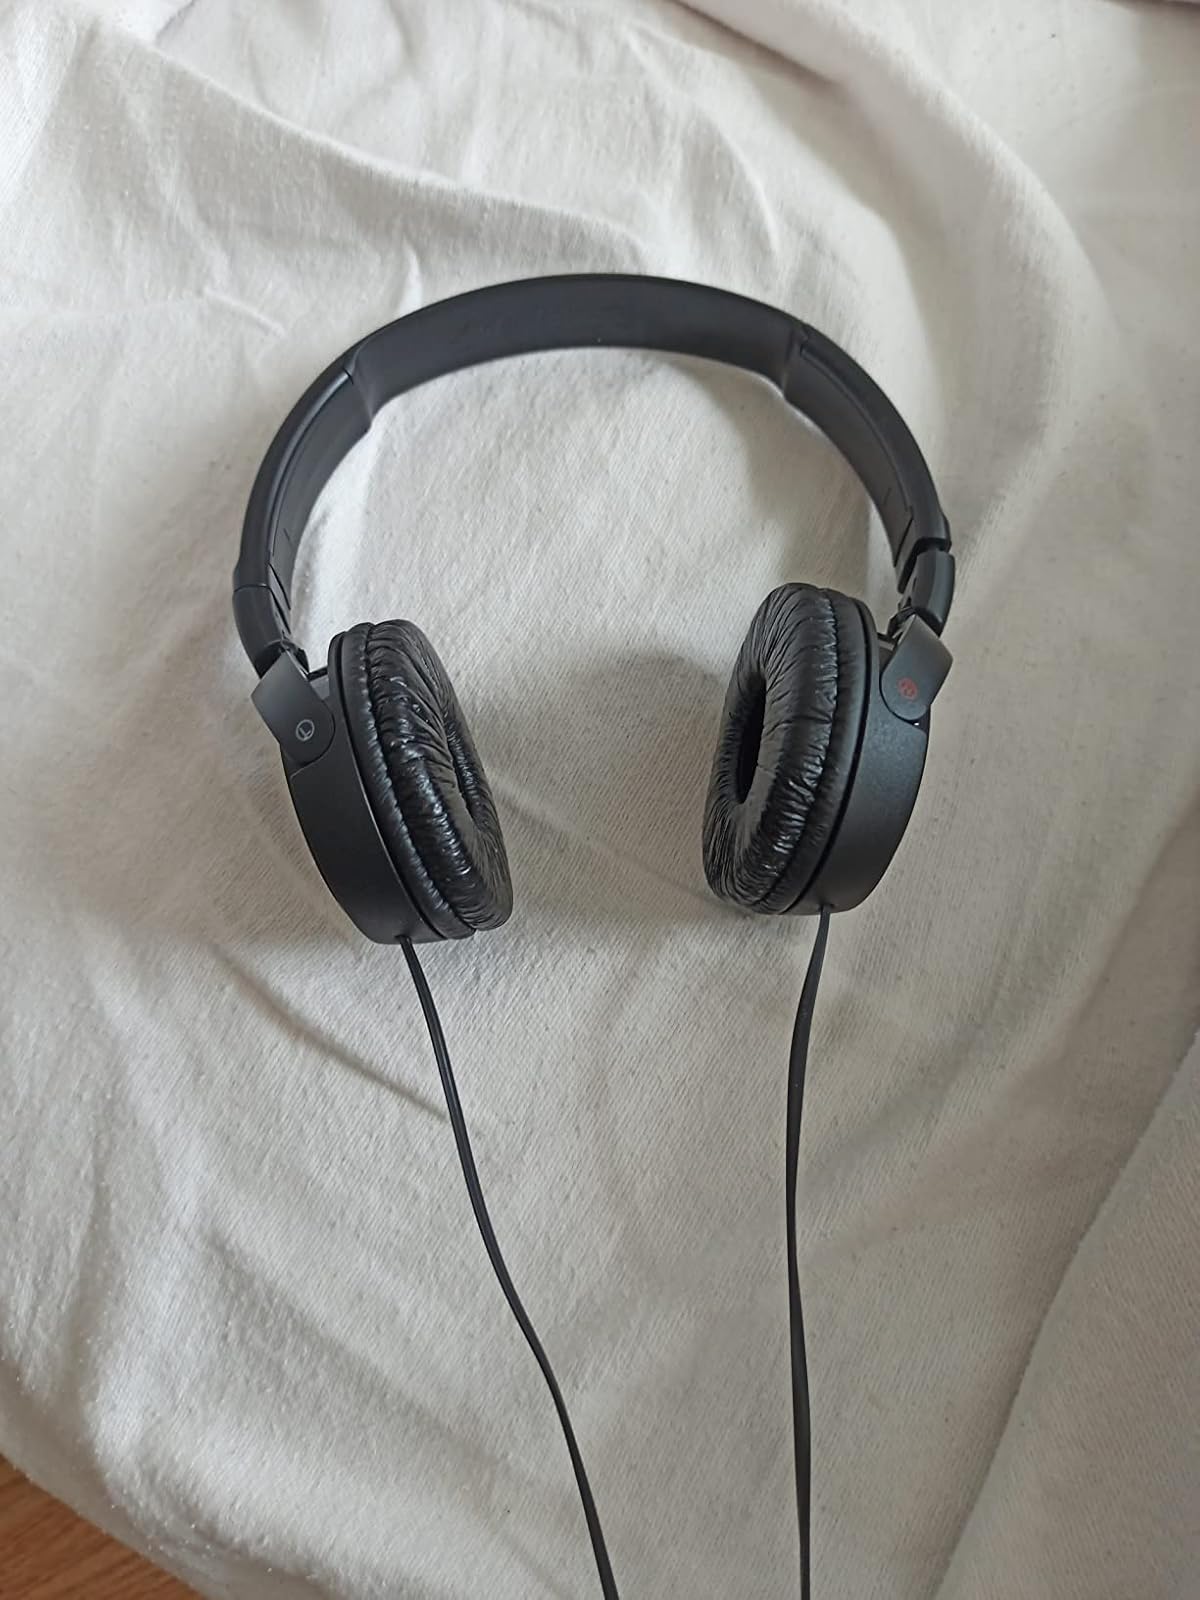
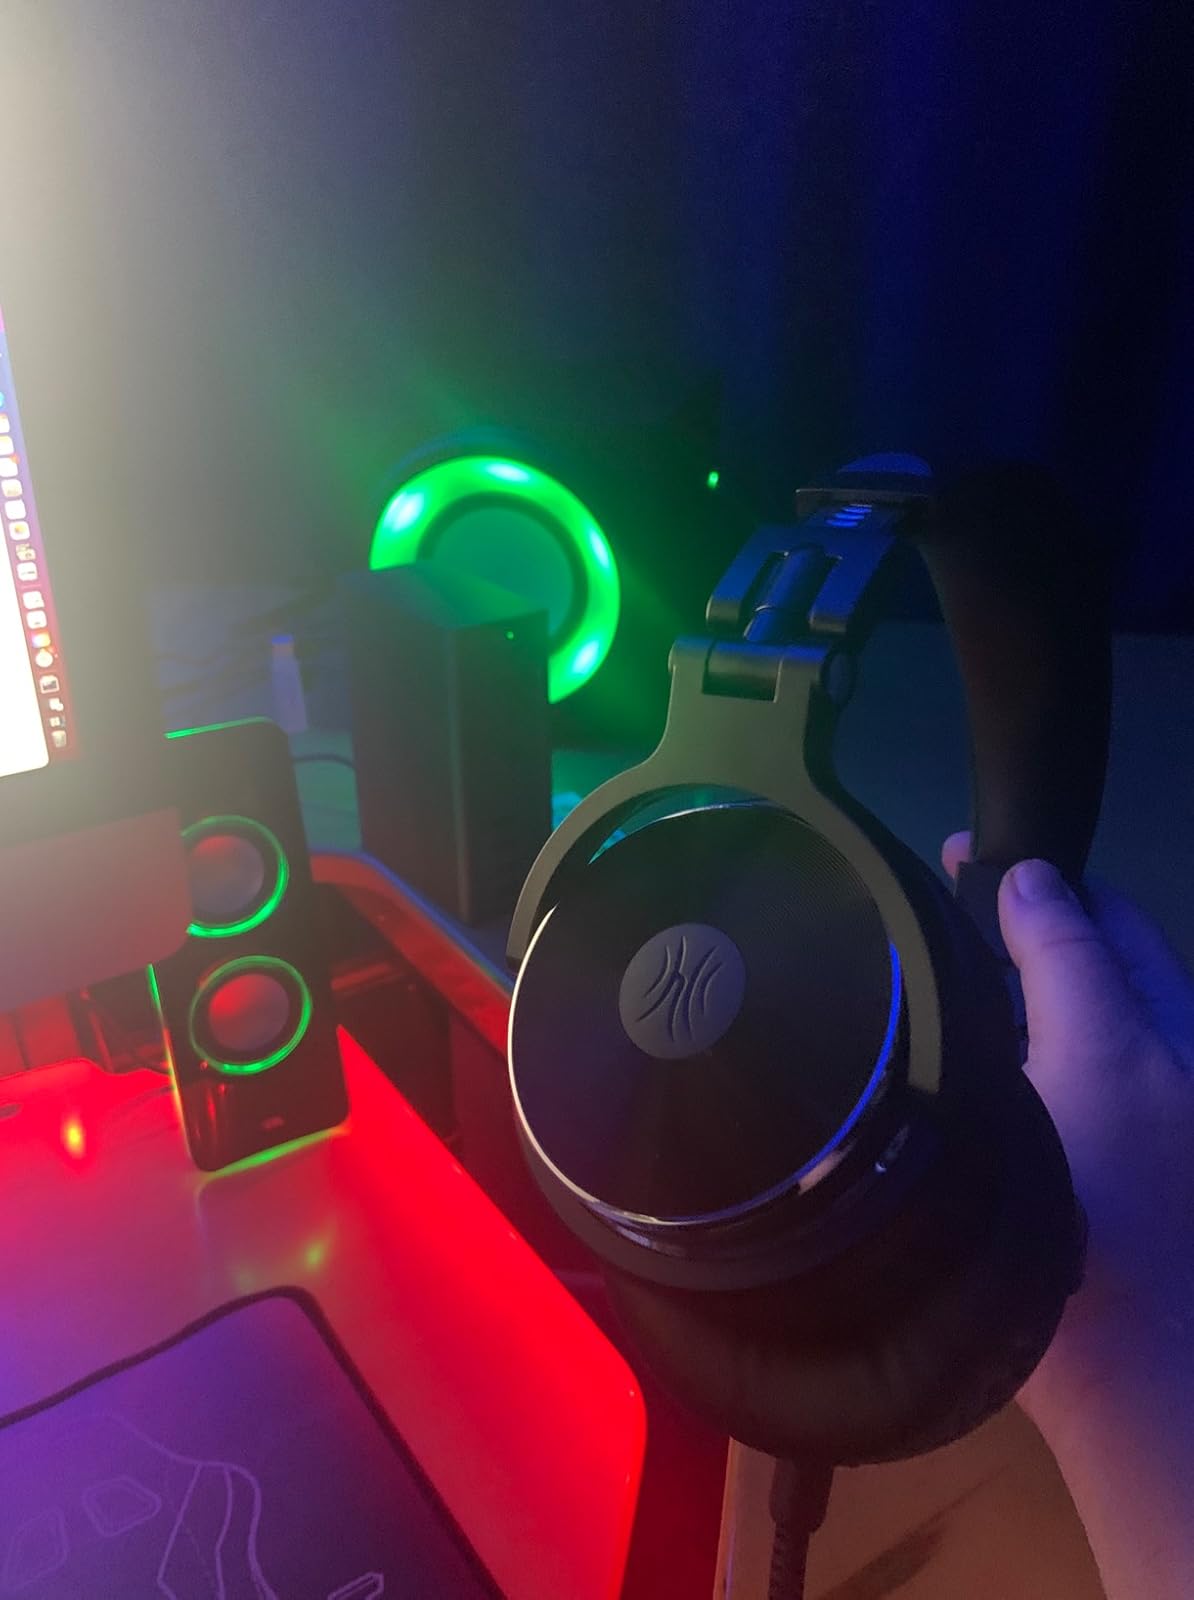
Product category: headphones
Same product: no